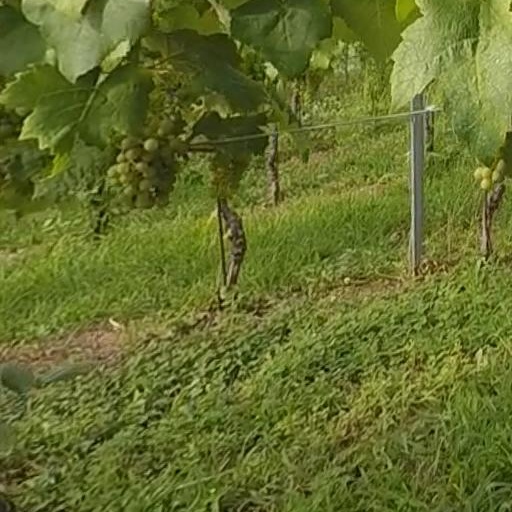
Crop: grape